Proposed Chuukese independence referendum

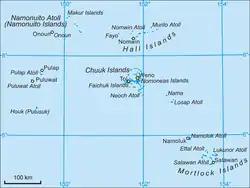
An independent Chuuk state would control a large exclusive economic zone in a strategic location within the Pacific Ocean.

Given Chuuk's closeness to Guam, it is considered a strategically important location. The United States has warned Chuuk against independence, amid concern China's influence may increase in an independent Chuuk. In addition to its strategic location, Chuuk contains one of the deepest lagoons in the Pacific. China has already paid $50 million towards building roads in Chuuk, and funded the construction of the Chuuk Government Complex. Sabino Asor has explicitly rejected the idea of inviting a Chinese military presence on an independent Chuuk, although they would welcome economic and diplomatic ties.